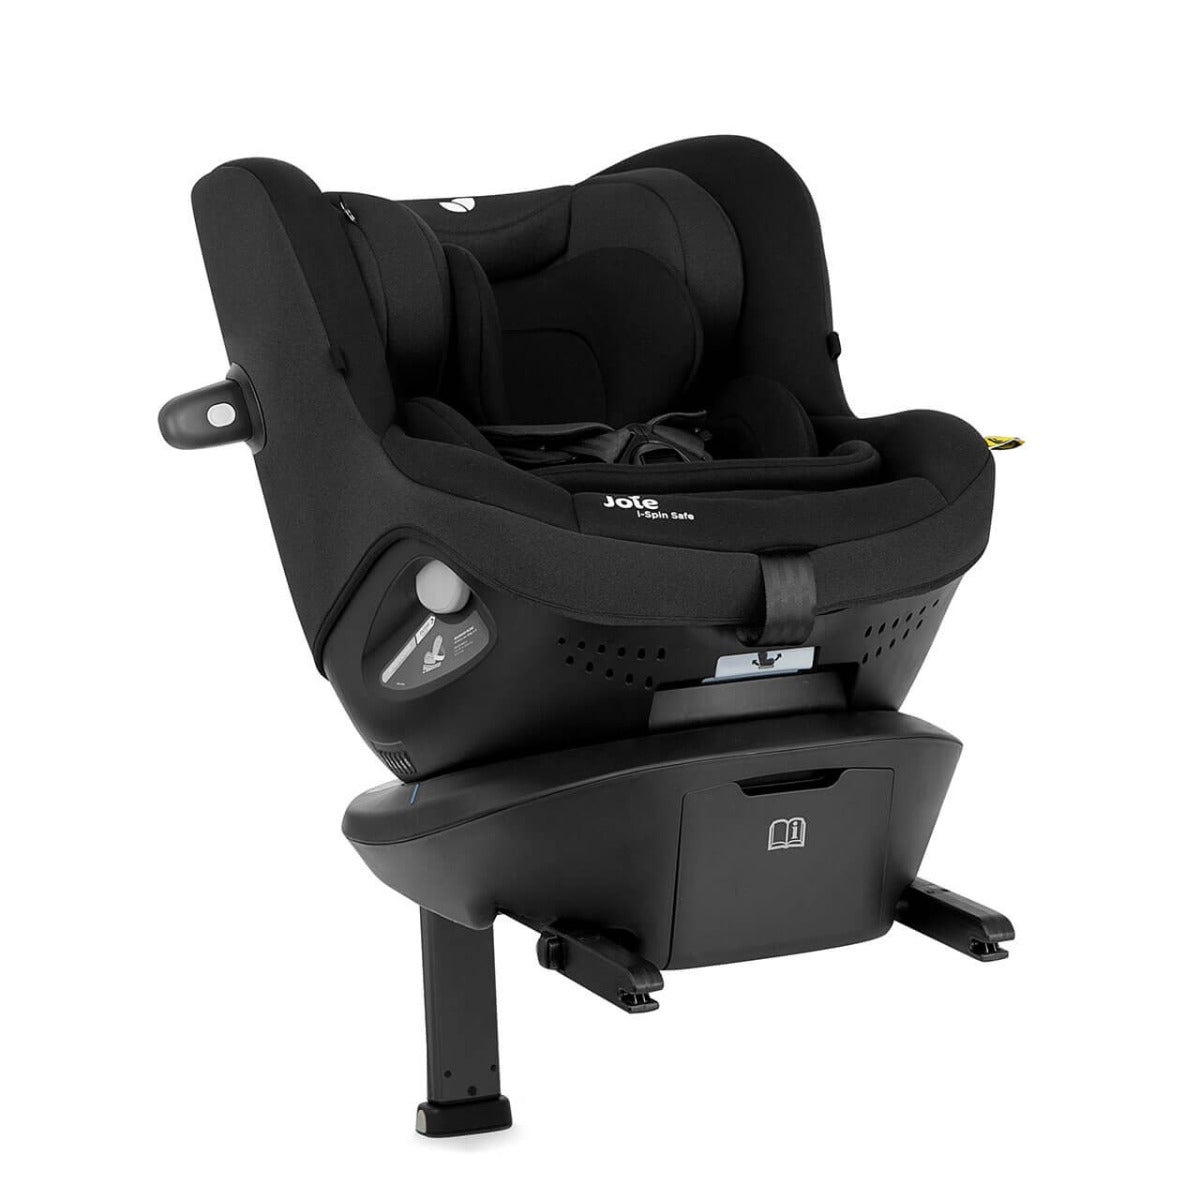
Joie i-Spin Safe Group 0+/1 i-Size & Plus Test Rotating Car Seat - Shale
meet i-Spin Safe™ Experience a twice tested and proven spinning seat that’s both i-Size and Swedish Plus Test certified and rides rearward only, all the way up to 18.5 kg and approx. 4 years. twice tested tough With both i-Size and Plus Test safety certifications under its belt, the i-Spin Safe buckles up to provide protection that’s been tested and proven from every angle. 90º Simple Swivel™ Positioned where you naturally reach, the one-hand Simple Swivel™ creates a silky smooth 90º spin that turns your kiddo towards you during buckle-up and back again to a safely rearward ride. smartest side impact Auto-engage Guard Surround Safety™ side impact protection panels lock outward when the harness is tightened and absorb force during a crash, for safety on all sides. All Features: Meets the i-Size ECE R129/03 standard Suitable rearward facing from birth to 105cm/4 years Swedish Plus test certified One-hand, 90° seat rotation makes for an easy in, easy out Simple Swivel™ turning activator positioned where you naturally reach Guard Surround Safety™ panels auto-engage when harness is tightened Tri-Protect™ headrest offers security with three layers of protection inside the wings, including patented Intelli-Fit™ memory foam One-hand, 6-position Grow Together™ headrest and harness system adjusts simultaneously and requires no re-threading of harness Grow-with-me infant insert has 3 individual pieces for a custom fit at any stage 5-point harness with shoulder and lower buckle covers that easily tightens with one pull motion On-the-go 6 position recline adjusts without reinstalling Easy install with retractable ISOFIX 19 position adjustable support leg provides ultimate stability, security and easily adjusts for the best fit Installation indicator conveniently located on top of base to confirm load leg is fitted properly Plush, deluxe cushioning and fabrics Built-in side ventilation Specifications: Model: C1801ZA Product weight: 14.6 kg Product size: Upright: l 65 x w 58 x h 55-62 cm Fully reclined: l 65 x w 58 x h 51.5-57 cm Product usage: birth to 105 cm, ≤ 18.5 kg Testing certification: ECE R129/03
Brand: JOIE
Category: Baby & Toddler > Baby Transport > Baby & Toddler Car Seats > Convertible Car Seats